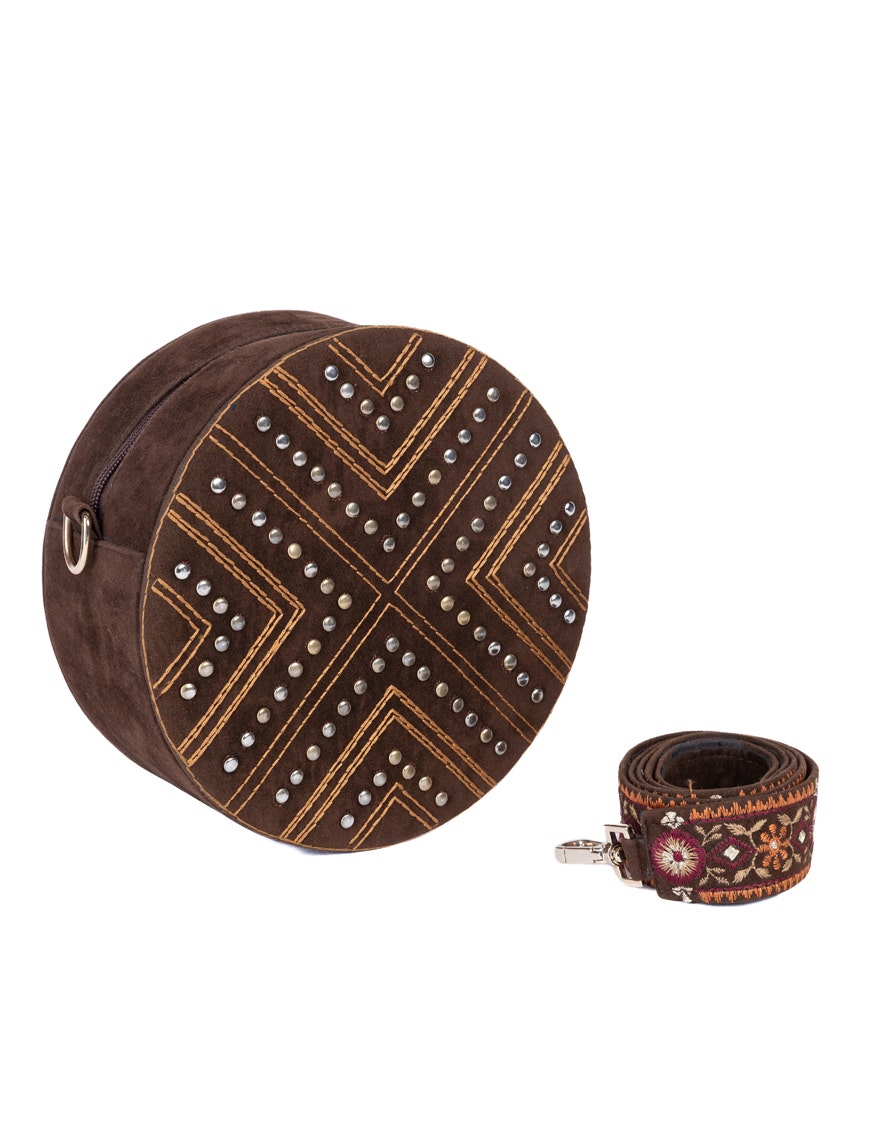
brown suede drum bag